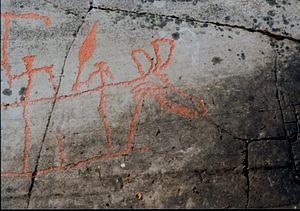
Liste des gravures rupestres de Norvège